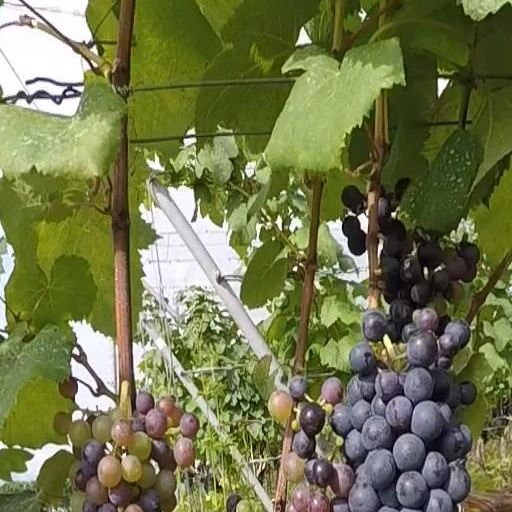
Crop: grape